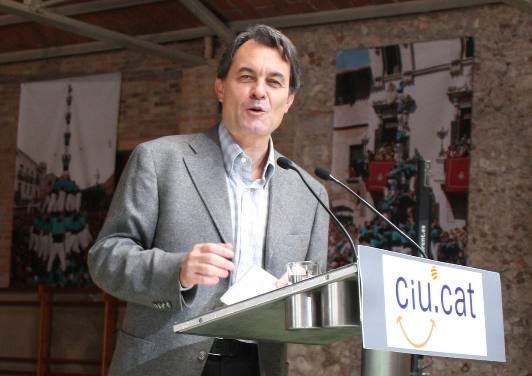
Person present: Yes